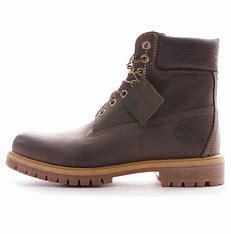
Brand: Timberland
Model: 6 Inch